Heartbreak Hotel (film)

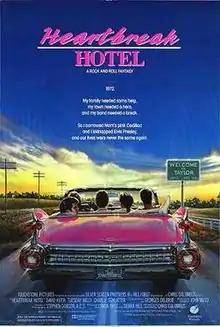
Theatrical release poster

Heartbreak Hotel is a 1988 American comedy film written and directed by Chris Columbus, and stars David Keith, Tuesday Weld and Charlie Schlatter. Set in 1972, the story deals with one of the many "legends" involving Elvis Presley (Keith) about his fictional kidnapping, and his subsequent redemption from decadence.